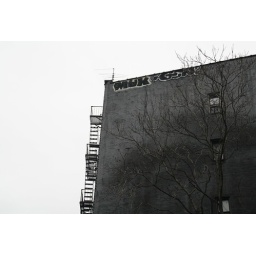
Side wall of an appartment building in Soho, NYC